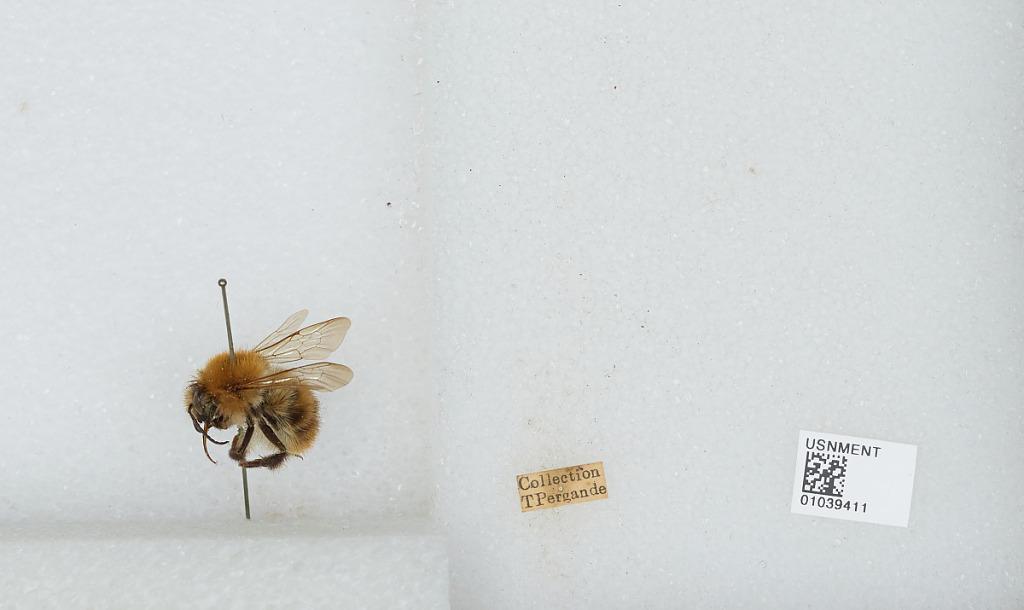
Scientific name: Bombus (Thoracobombus) pascuorum (Scopoli)